El Cerrato

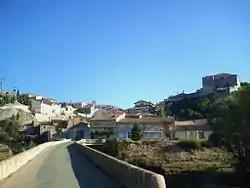
Palenzuela. Roman Bridge on the Arlanza river. In the background, "Puerta de la Paz".

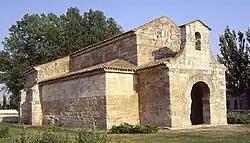
San Juan de Baños Basilica, considered the oldest standing church in Spain.

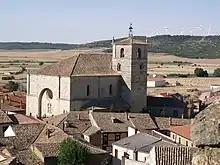
The village of Astudillo, with the Santa Eugenia church.

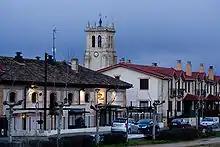
Villamuriel de Cerrato is one of the fastest growing towns in the region in terms of demographic and urban development.

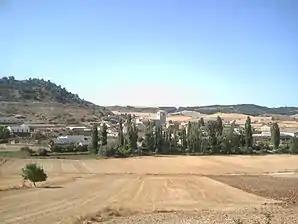
View of Valdecañas de Cerrato, town where the movie "Las Ratas" was filmed, based on the novel by Miguel Delibes.

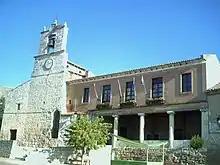
Palenzuela city hall.

El Cerrato is a natural comarca in Spain comprising locations in the provinces of Palencia, Burgos and Valladolid, although the largest part lies within Palencia. With an area of 1,534 km, almost 25,000 inhabitants and an average elevation of 783 meters above sea level, the region contains 37 villages and the city of Dueñas. Its capitals throughout history have been Castroverde de Cerrato, Palenzuela and, from the late fifteenth century, Baltanás, the largest municipality.